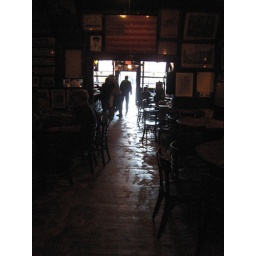
oldest bar in nyc! there's even sawdust on the floor for authenticity.